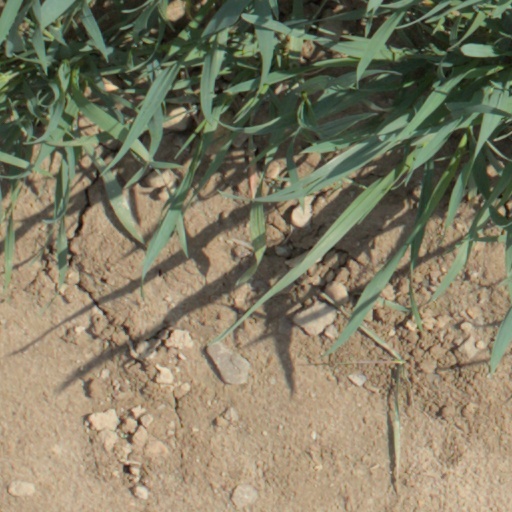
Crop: wheat